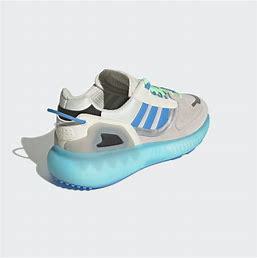
Brand: Adidas
Model: ZX 5K Boost